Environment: real
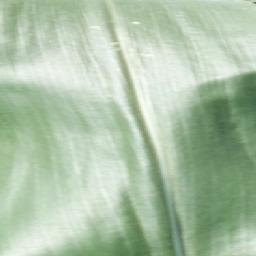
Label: healthy